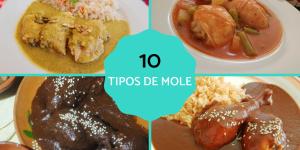
tipos de mole